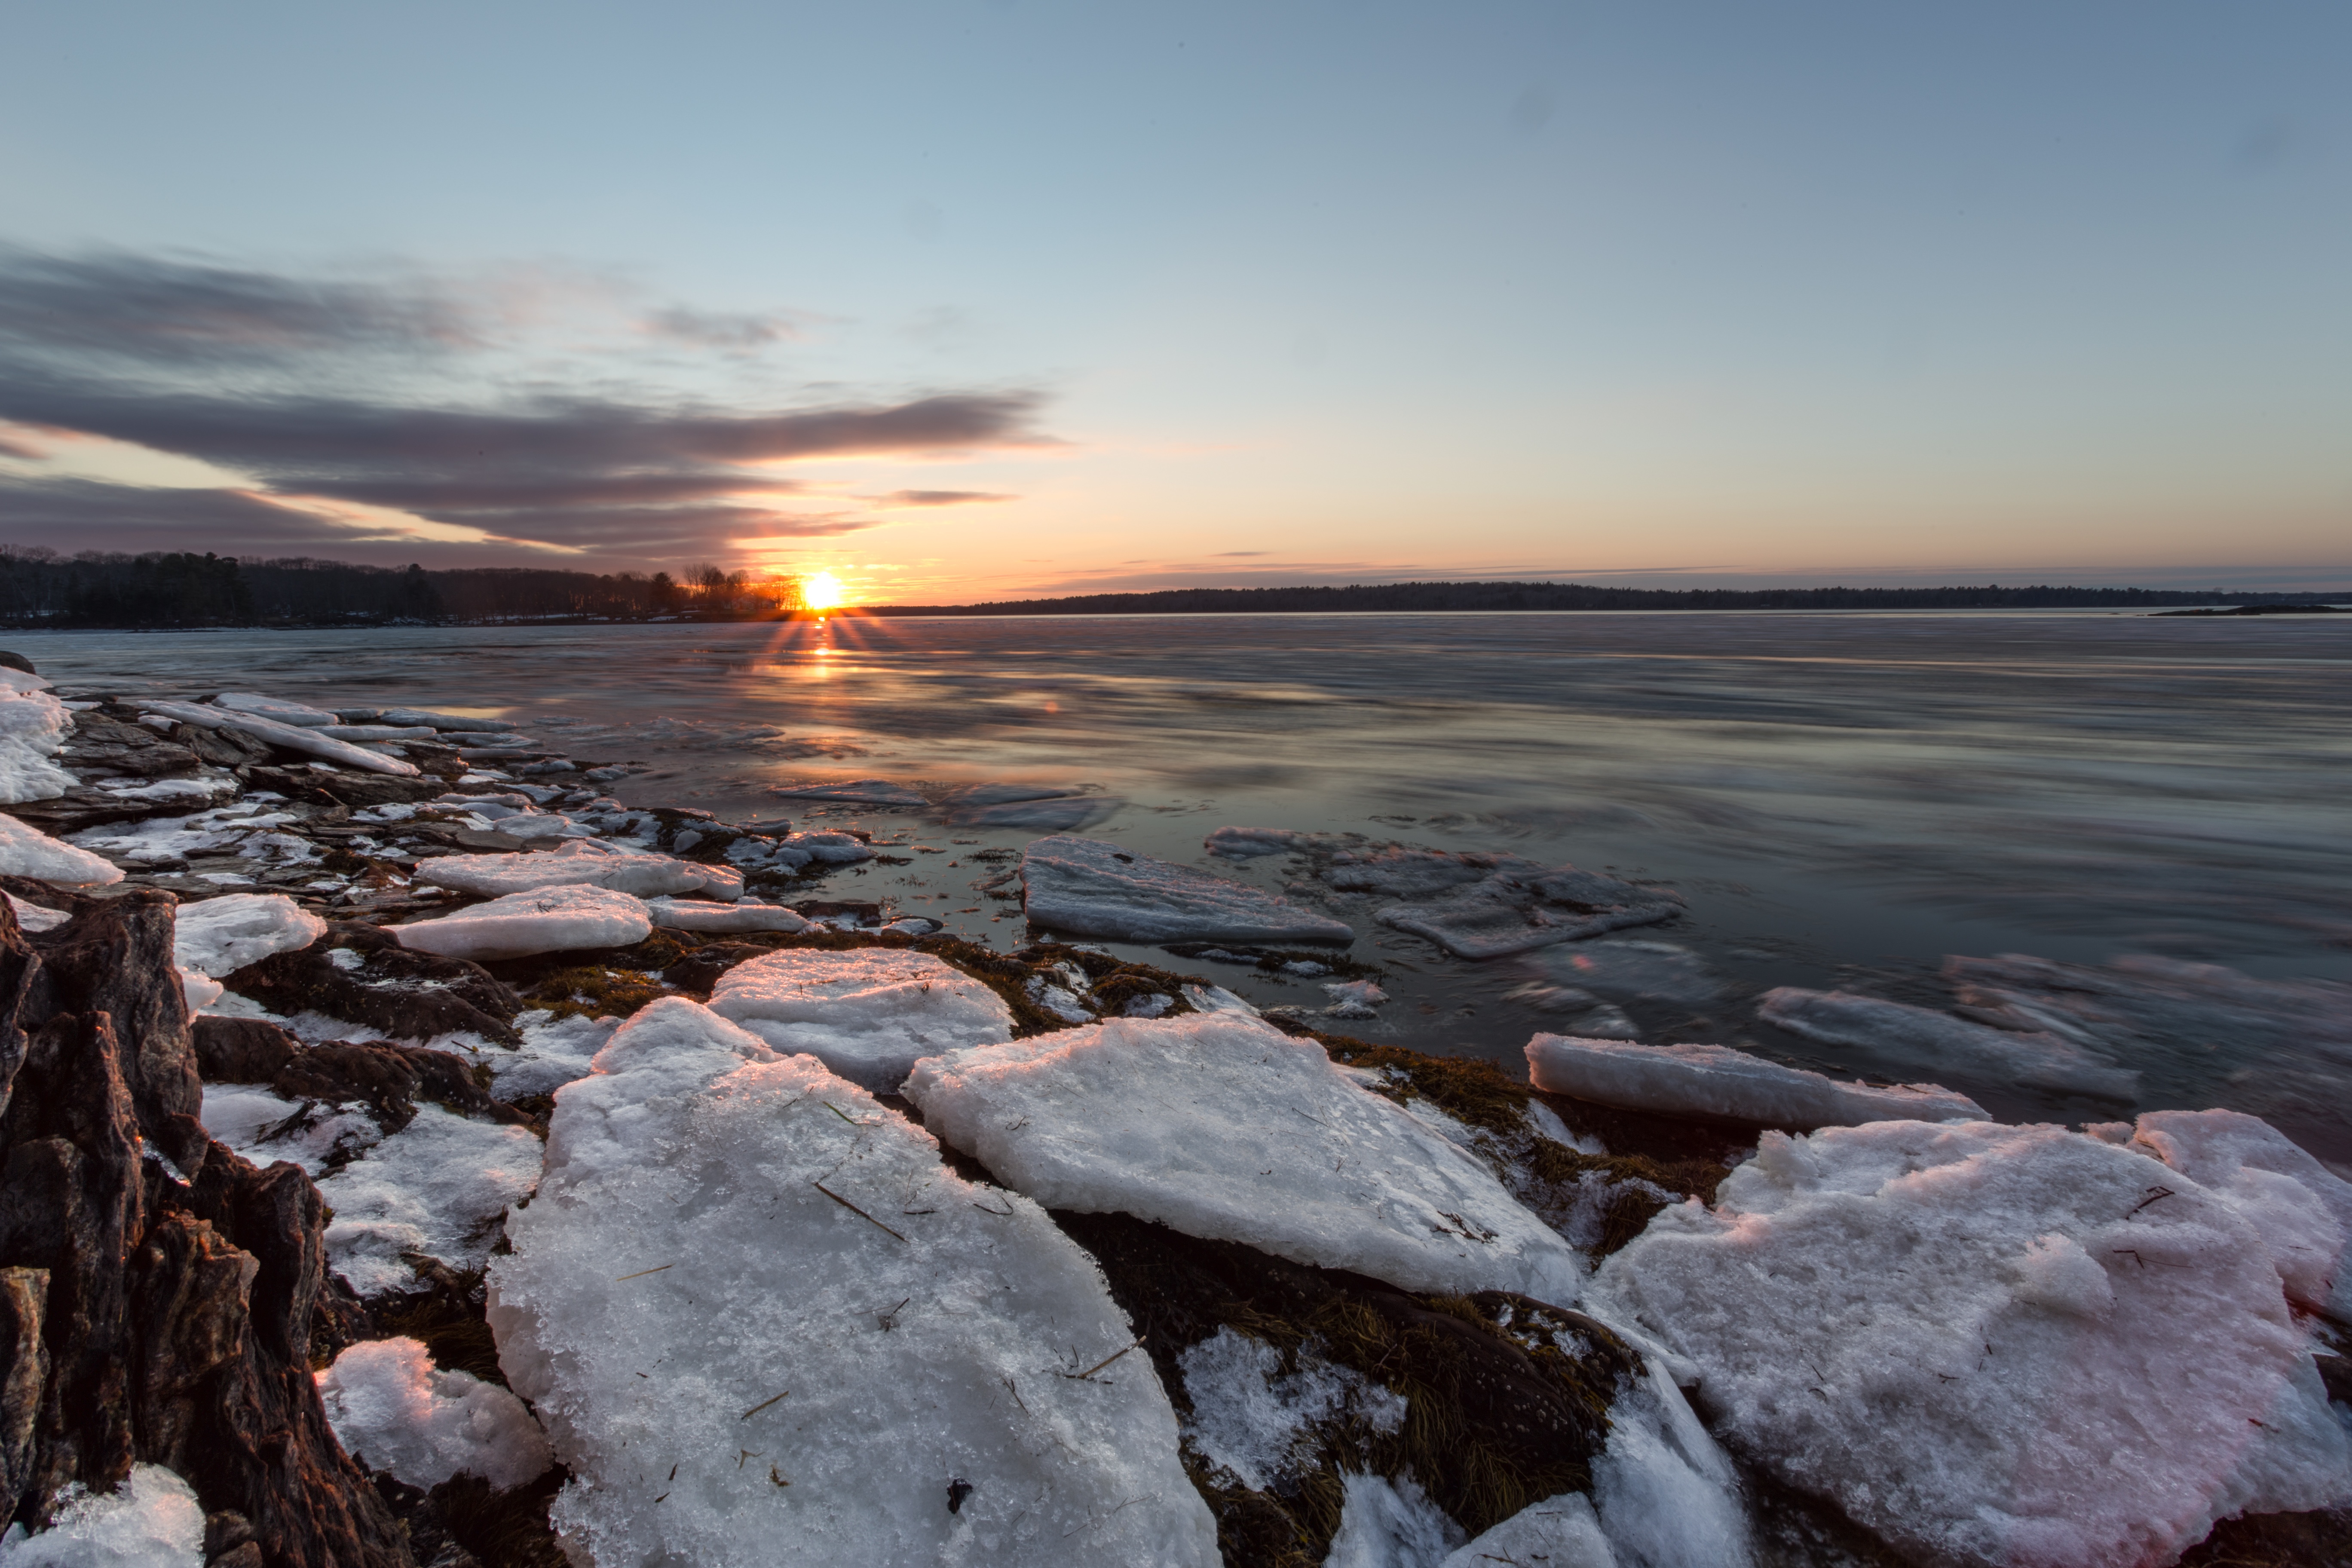
beach, sea, coast, rock, ocean, horizon, winter, cloud, sunrise, sunset, sunlight, morning, shore, wave, dawn, dusk, ice, evening, bay, arctic, body of water, cape, wind wave